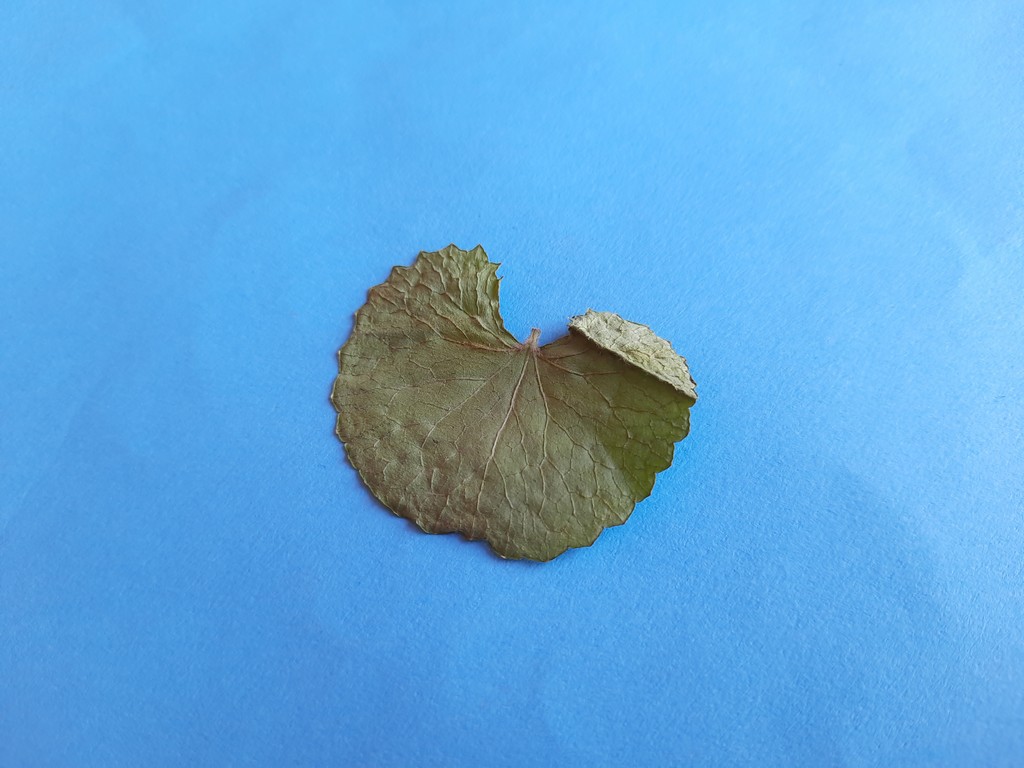
Label: Dried